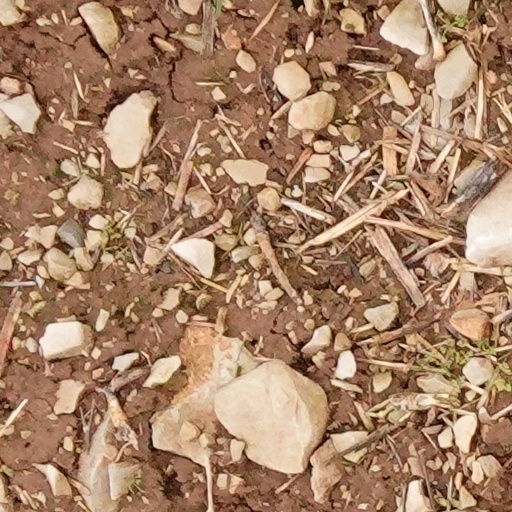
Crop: wheat